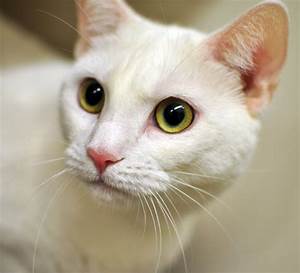
Label: cat